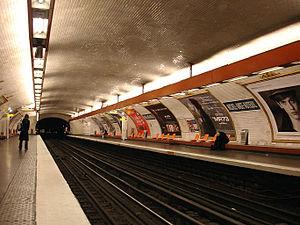
La station Michel-Ange - Auteuil de la ligne 9 du métro de Paris, France
Michel-Ange - Auteuil est une station des lignes 9 et 10 du métro de Paris, située dans le 16ᵉ arrondissement de Paris.
La liste des stations du métro de Paris propose un aperçu des stations actuellement en service, fermées ou autres, du métro de Paris, en France. Le métro a ouvert en 1900 et comprend 302 stations et 383 points d'arrêt, depuis le 23 mars 2013. Les stations fermées ne sont pas comptées dans le total.